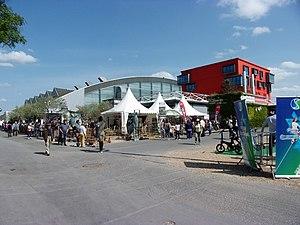
La parc des expositions (grand Hall) pendant la foire de Tours 2018.
Tours Métropole Val de Loire est une métropole française, située dans le département d'Indre-et-Loire et la région Centre-Val de Loire. Le siège de la métropole se situe à Tours dans le quartier des Deux-Lions.
La foire de Tours est une manifestation annuelle, qui se tient début mai dans l'enceinte du parc des expositions, à l'est de la ville de Tours, sur une surface de 50 000 mètres carré. Sa forme moderne date de 1921 et elle se tient à Rochepinard depuis 1964.
Le Grand Hall de Tours est l'une des salles de spectacle de l'agglomération tourangelle. Il se situe dans le quartier Rochepinard à Tours.